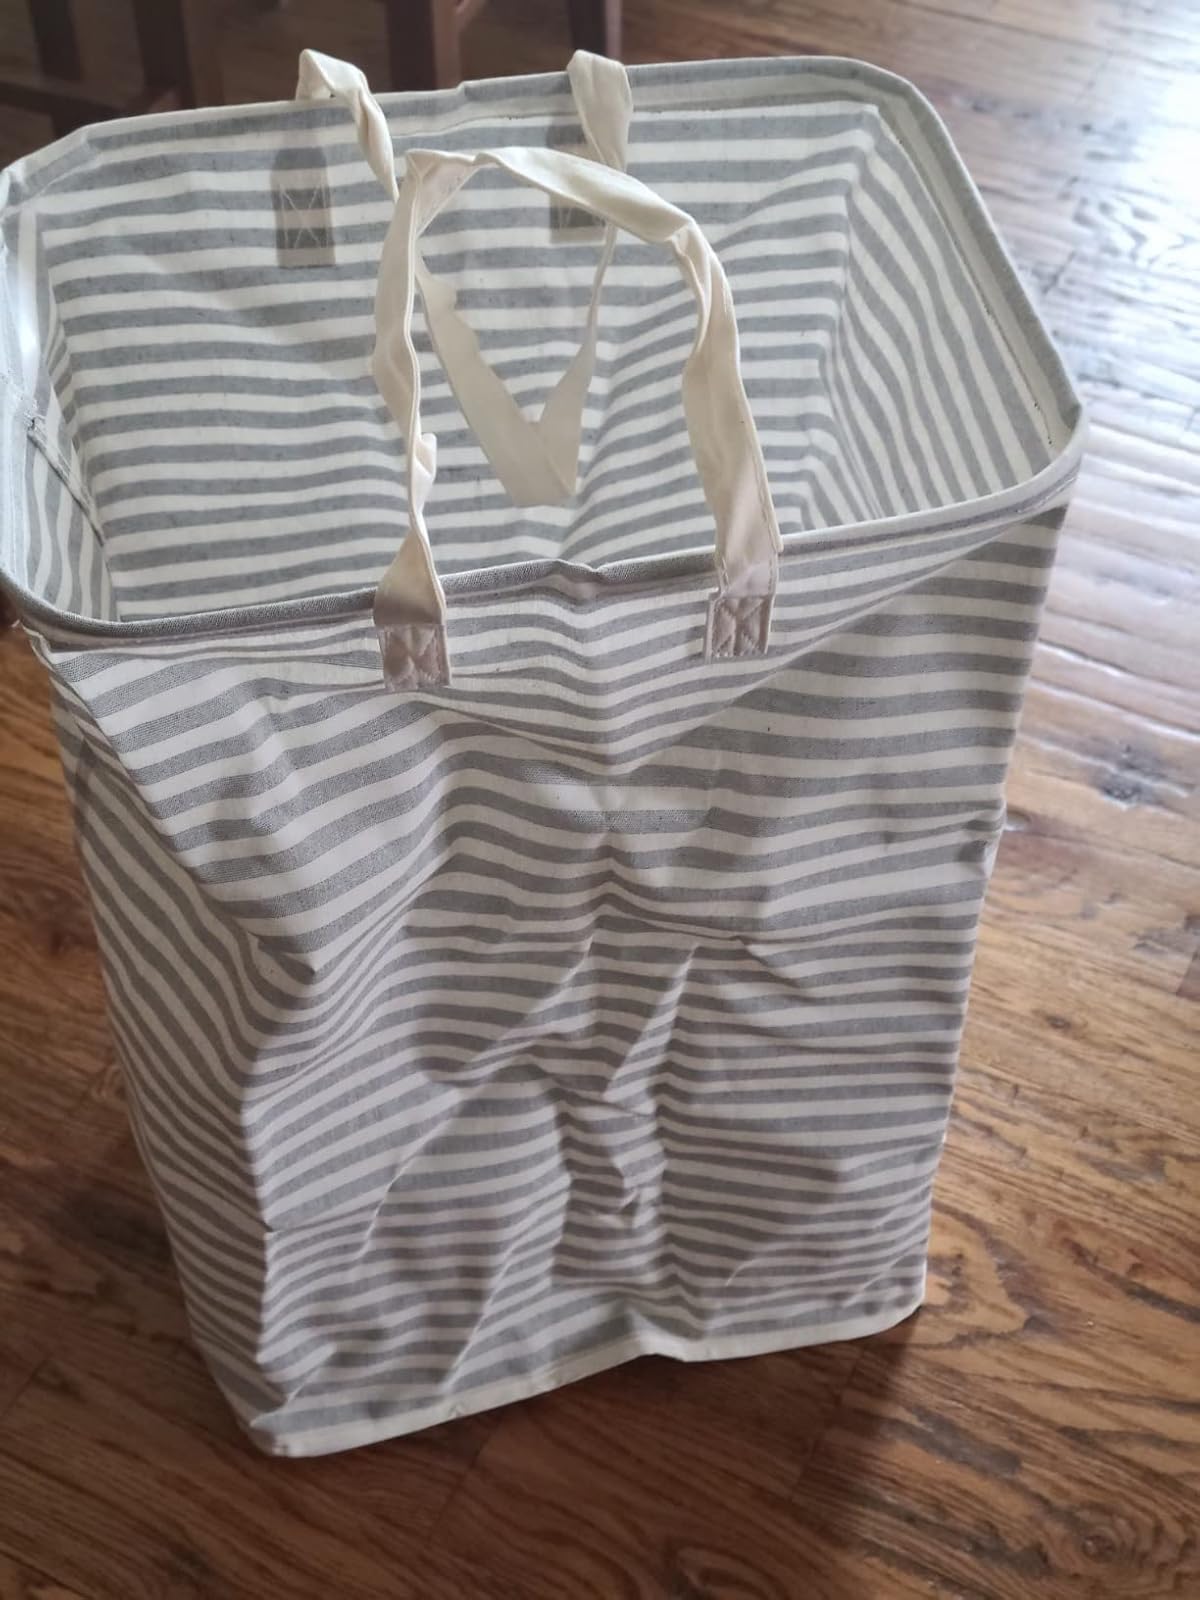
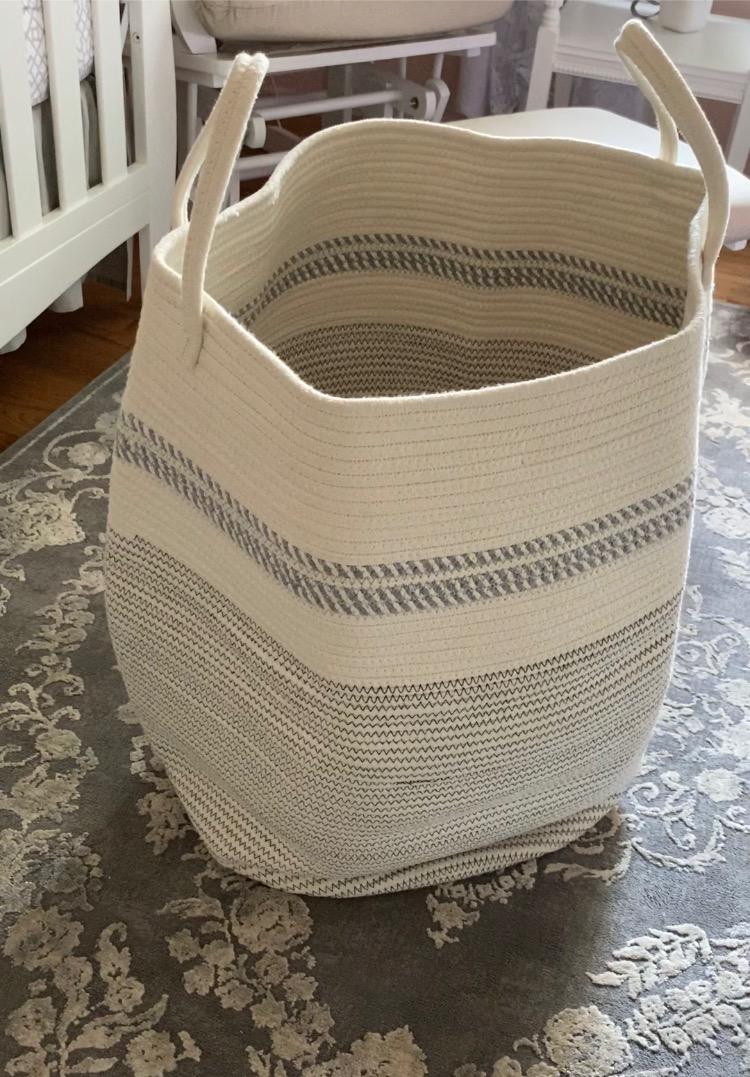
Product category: items_hamper
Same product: no